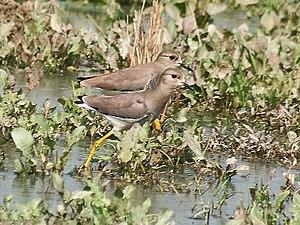
Le Vanneau à queue blanche est une espèce d'oiseaux limicoles de la famille des Charadriidae.